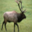
Label: deer